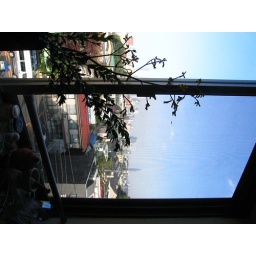
The towers of Shibuya in the distance, as viewed from John's kitchen window.